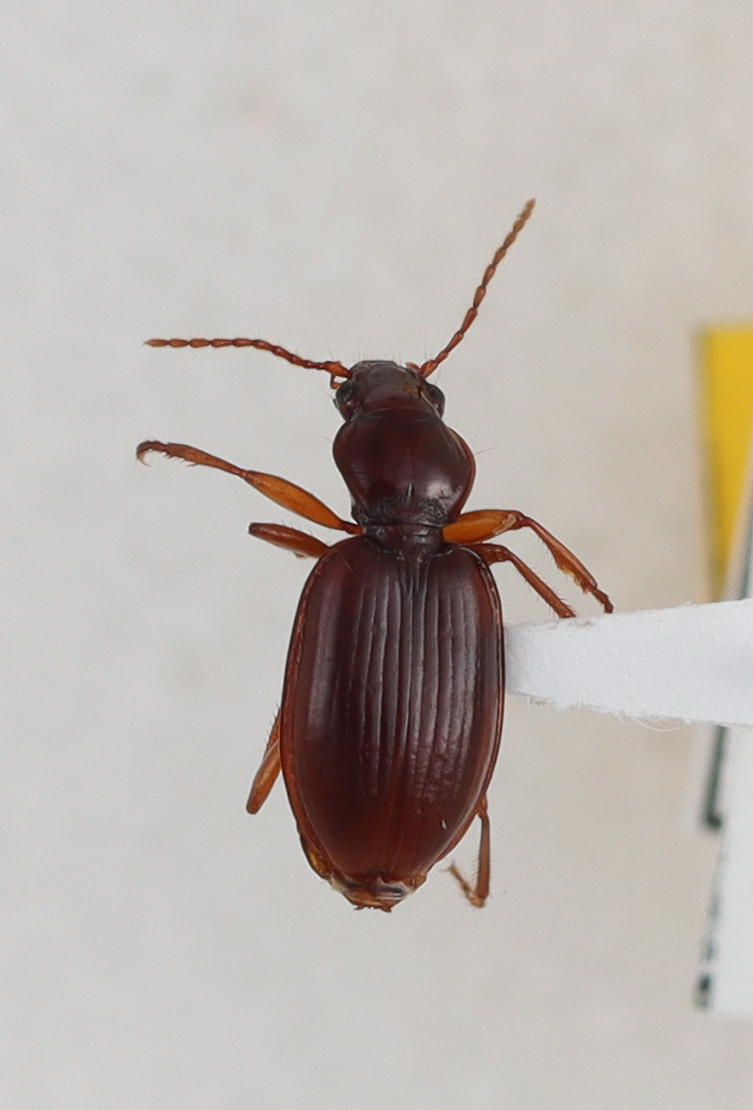
Scientific name: Mecyclothorax neonomas
Plot: 14
Trap: W
Collected: 20240619